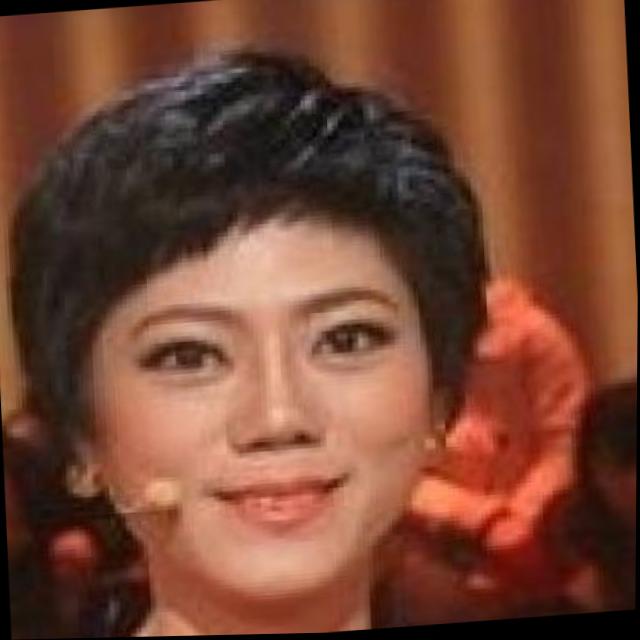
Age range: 45-64